Lyudmila Talabayeva

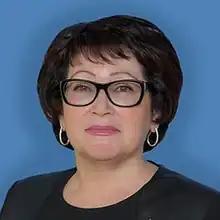

Lyudmila Zaumovna Talabayeva (born 6 June 1957) is a Russian politician serving as a senator from Primorsky Krai since 8 October 2021.